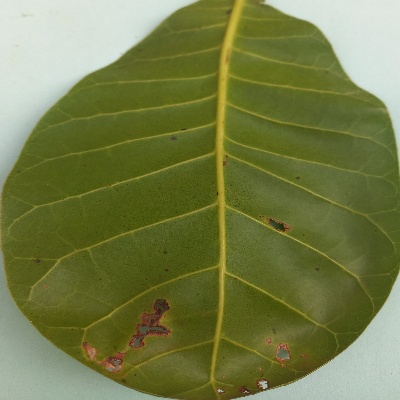
Crop: Cashew
Condition: anthracnose